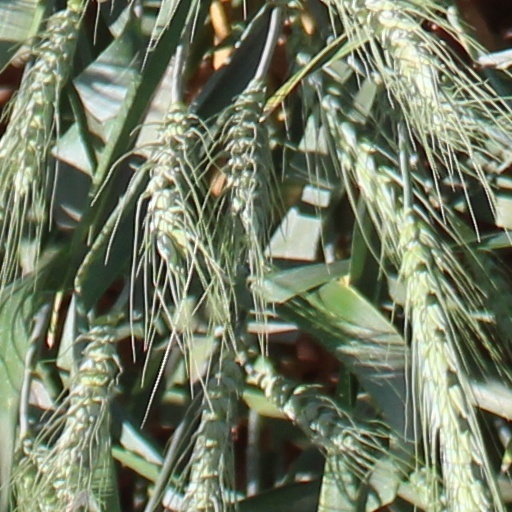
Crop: wheat